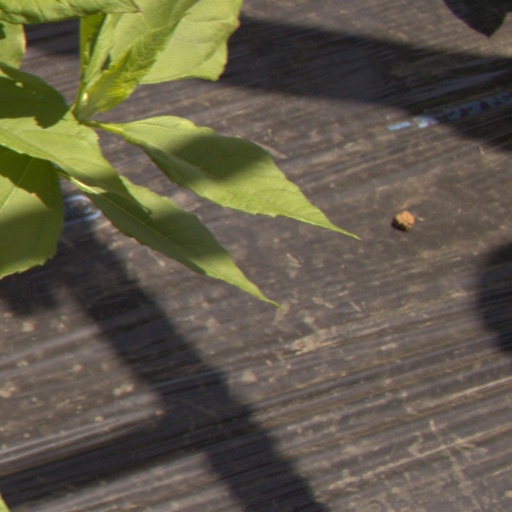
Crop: Jerusalem artichoke